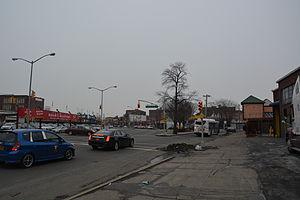
Hollis est un quartier de New York situé dans l'arrondissement du Queens.